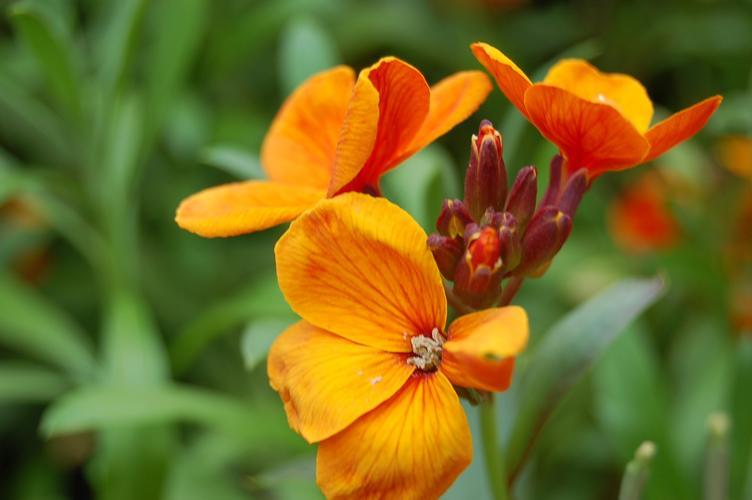
Label: wallflower